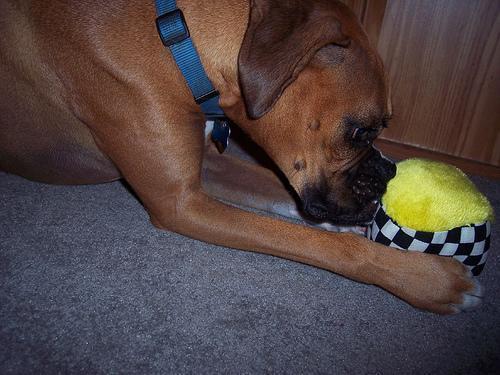
boxer